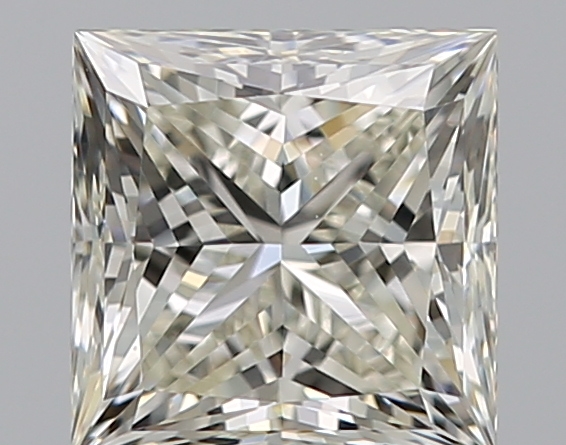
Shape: princess
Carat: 0.8
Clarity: VS1
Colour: K
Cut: EX
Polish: EX
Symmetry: VG
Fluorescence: N
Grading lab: GIA
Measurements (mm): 5.05 x 4.98 x 3.62